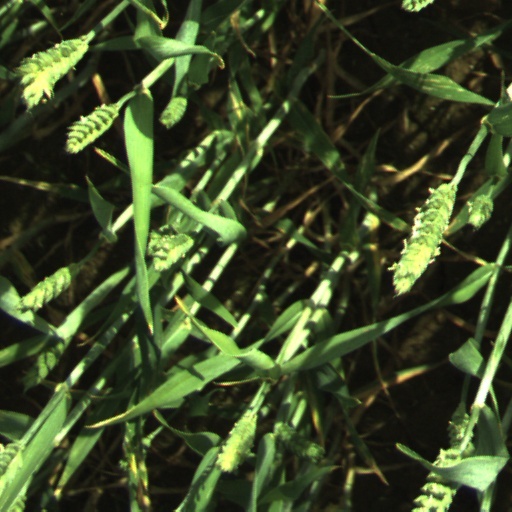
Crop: wheat